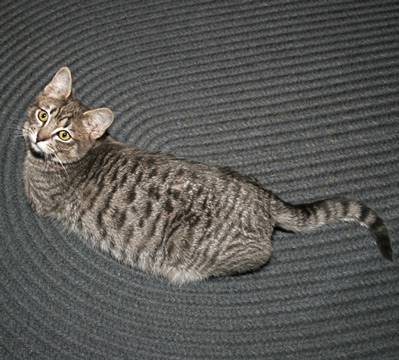
Label: cat